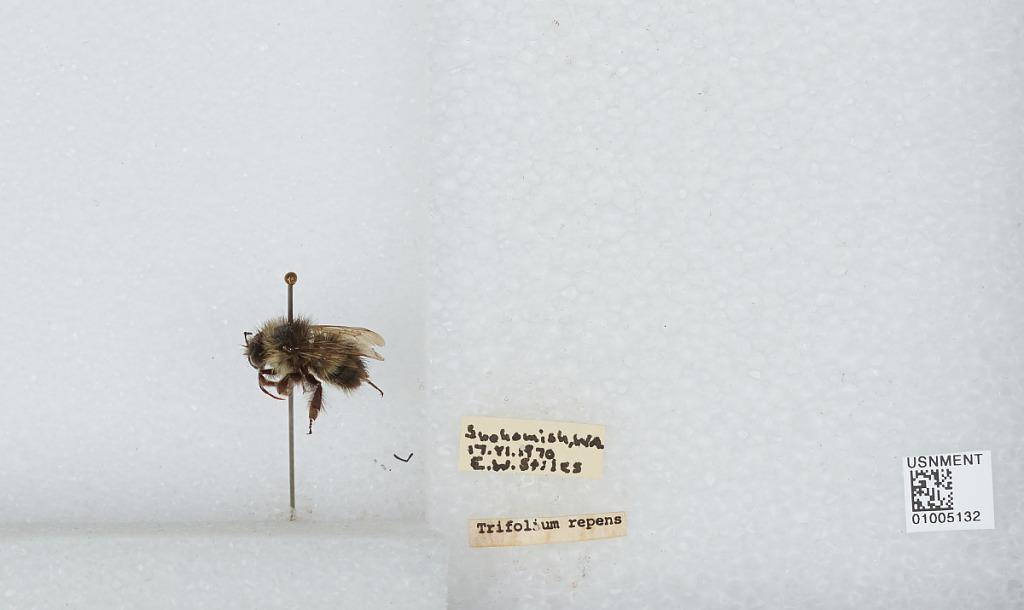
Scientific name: Bombus (Pyrobombus) flavifrons Cresson
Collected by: E. Stiles
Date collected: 1970-6-17
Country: United States
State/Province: Washington
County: Snohomish
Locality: Snohomish
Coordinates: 47.9192, -122.091